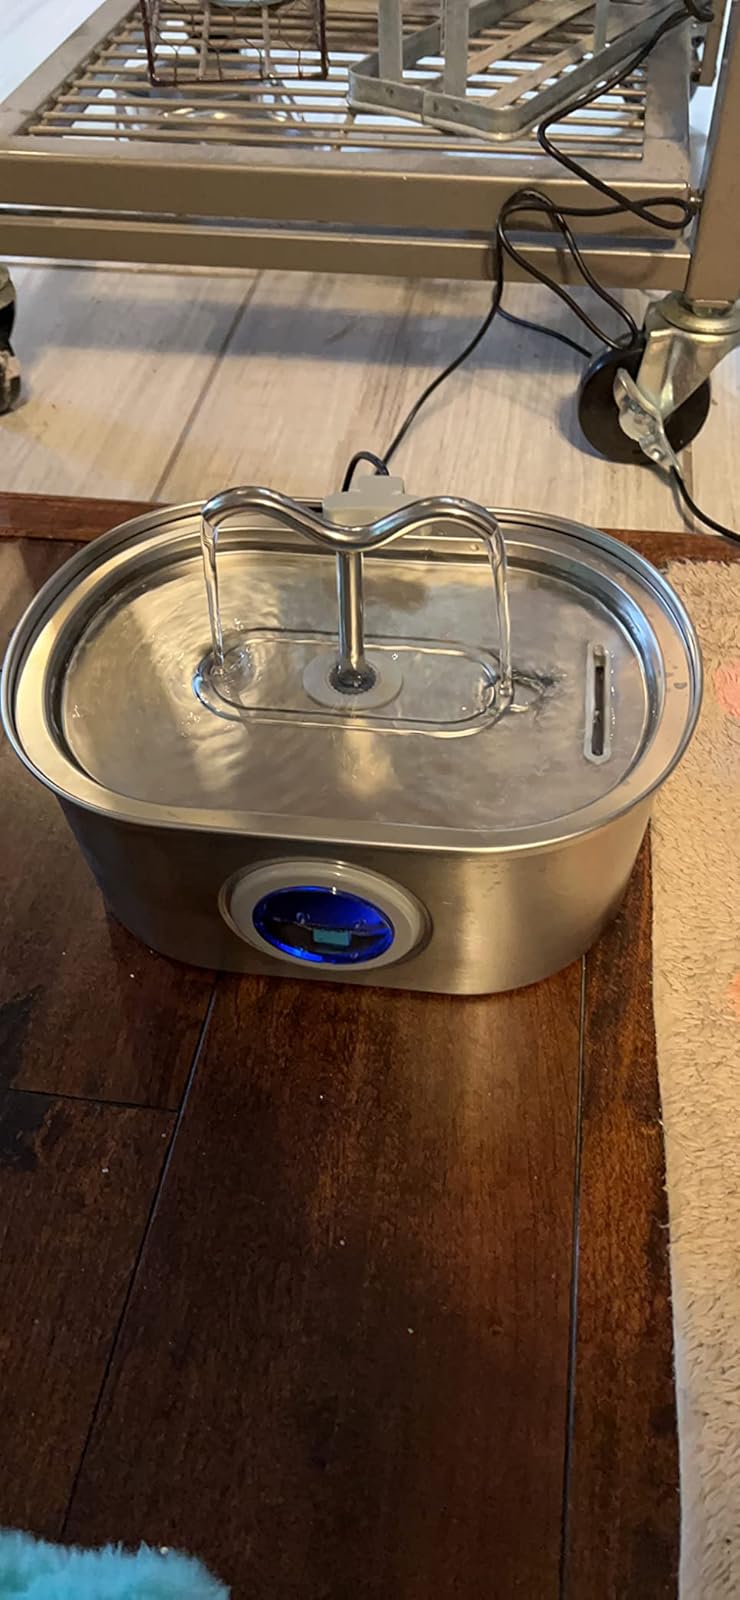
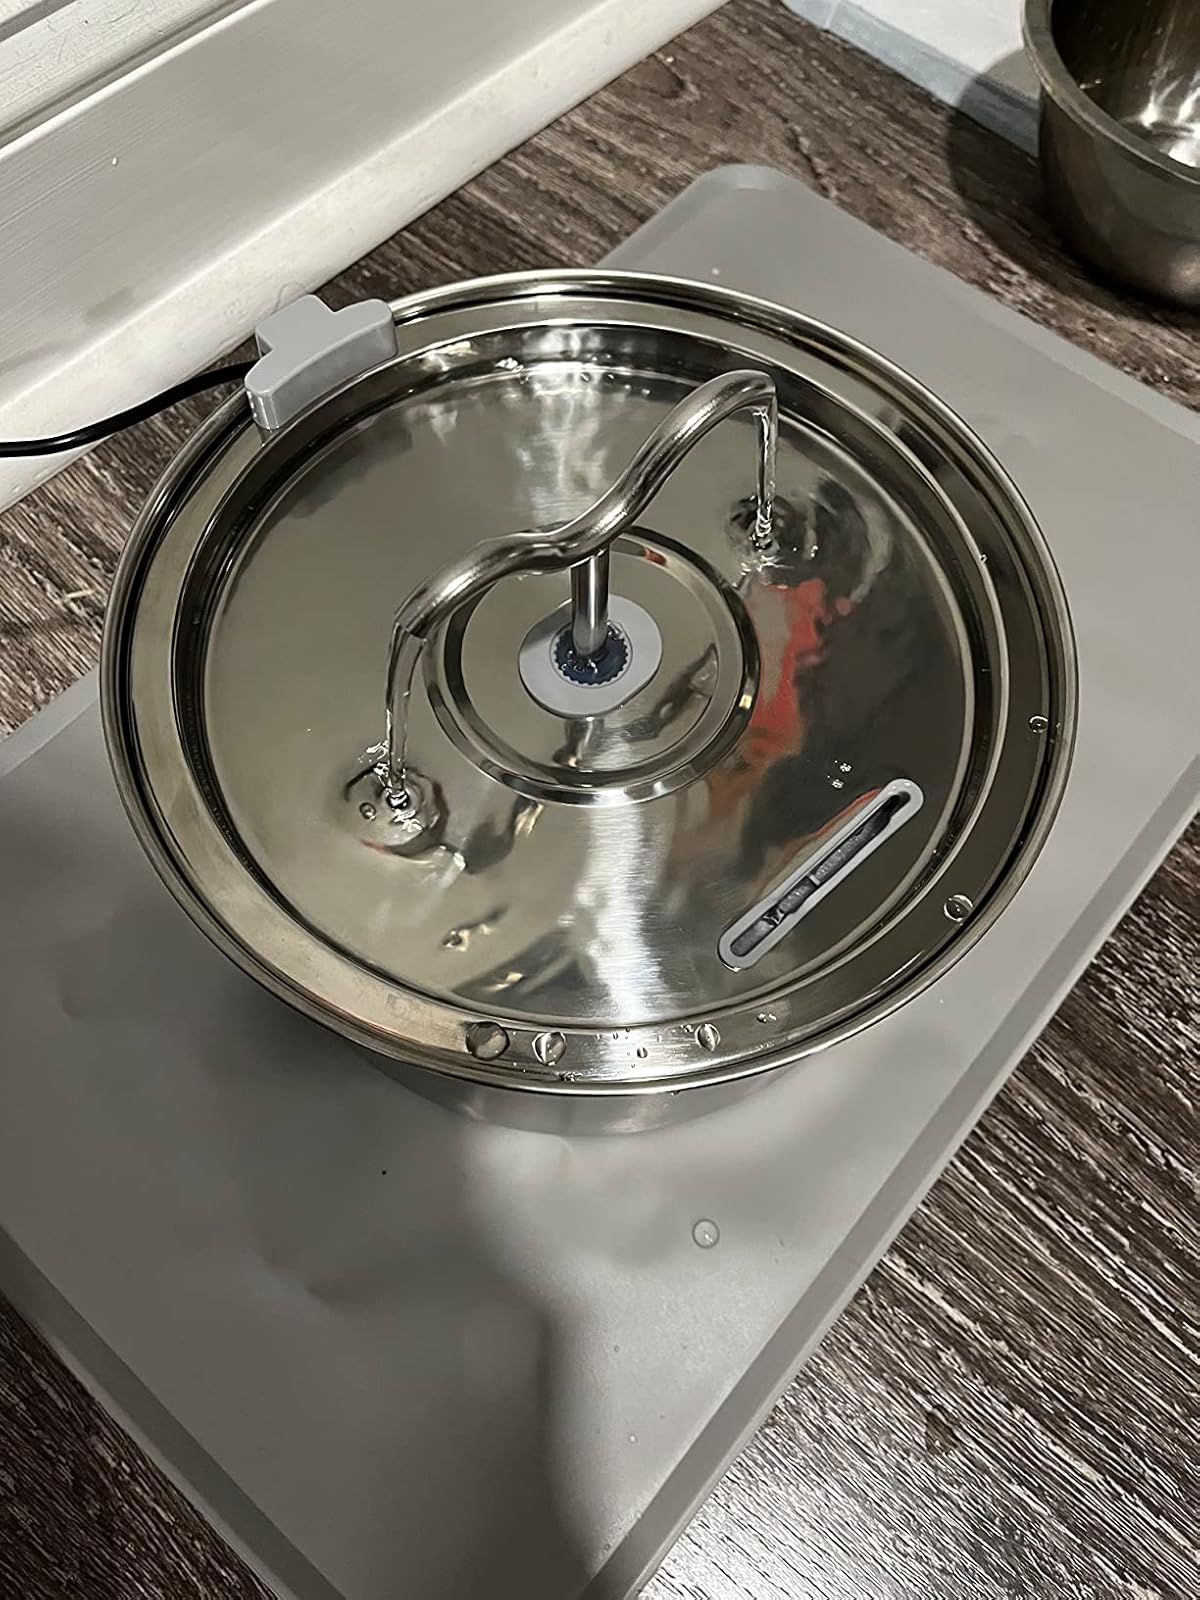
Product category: items_bowl
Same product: no